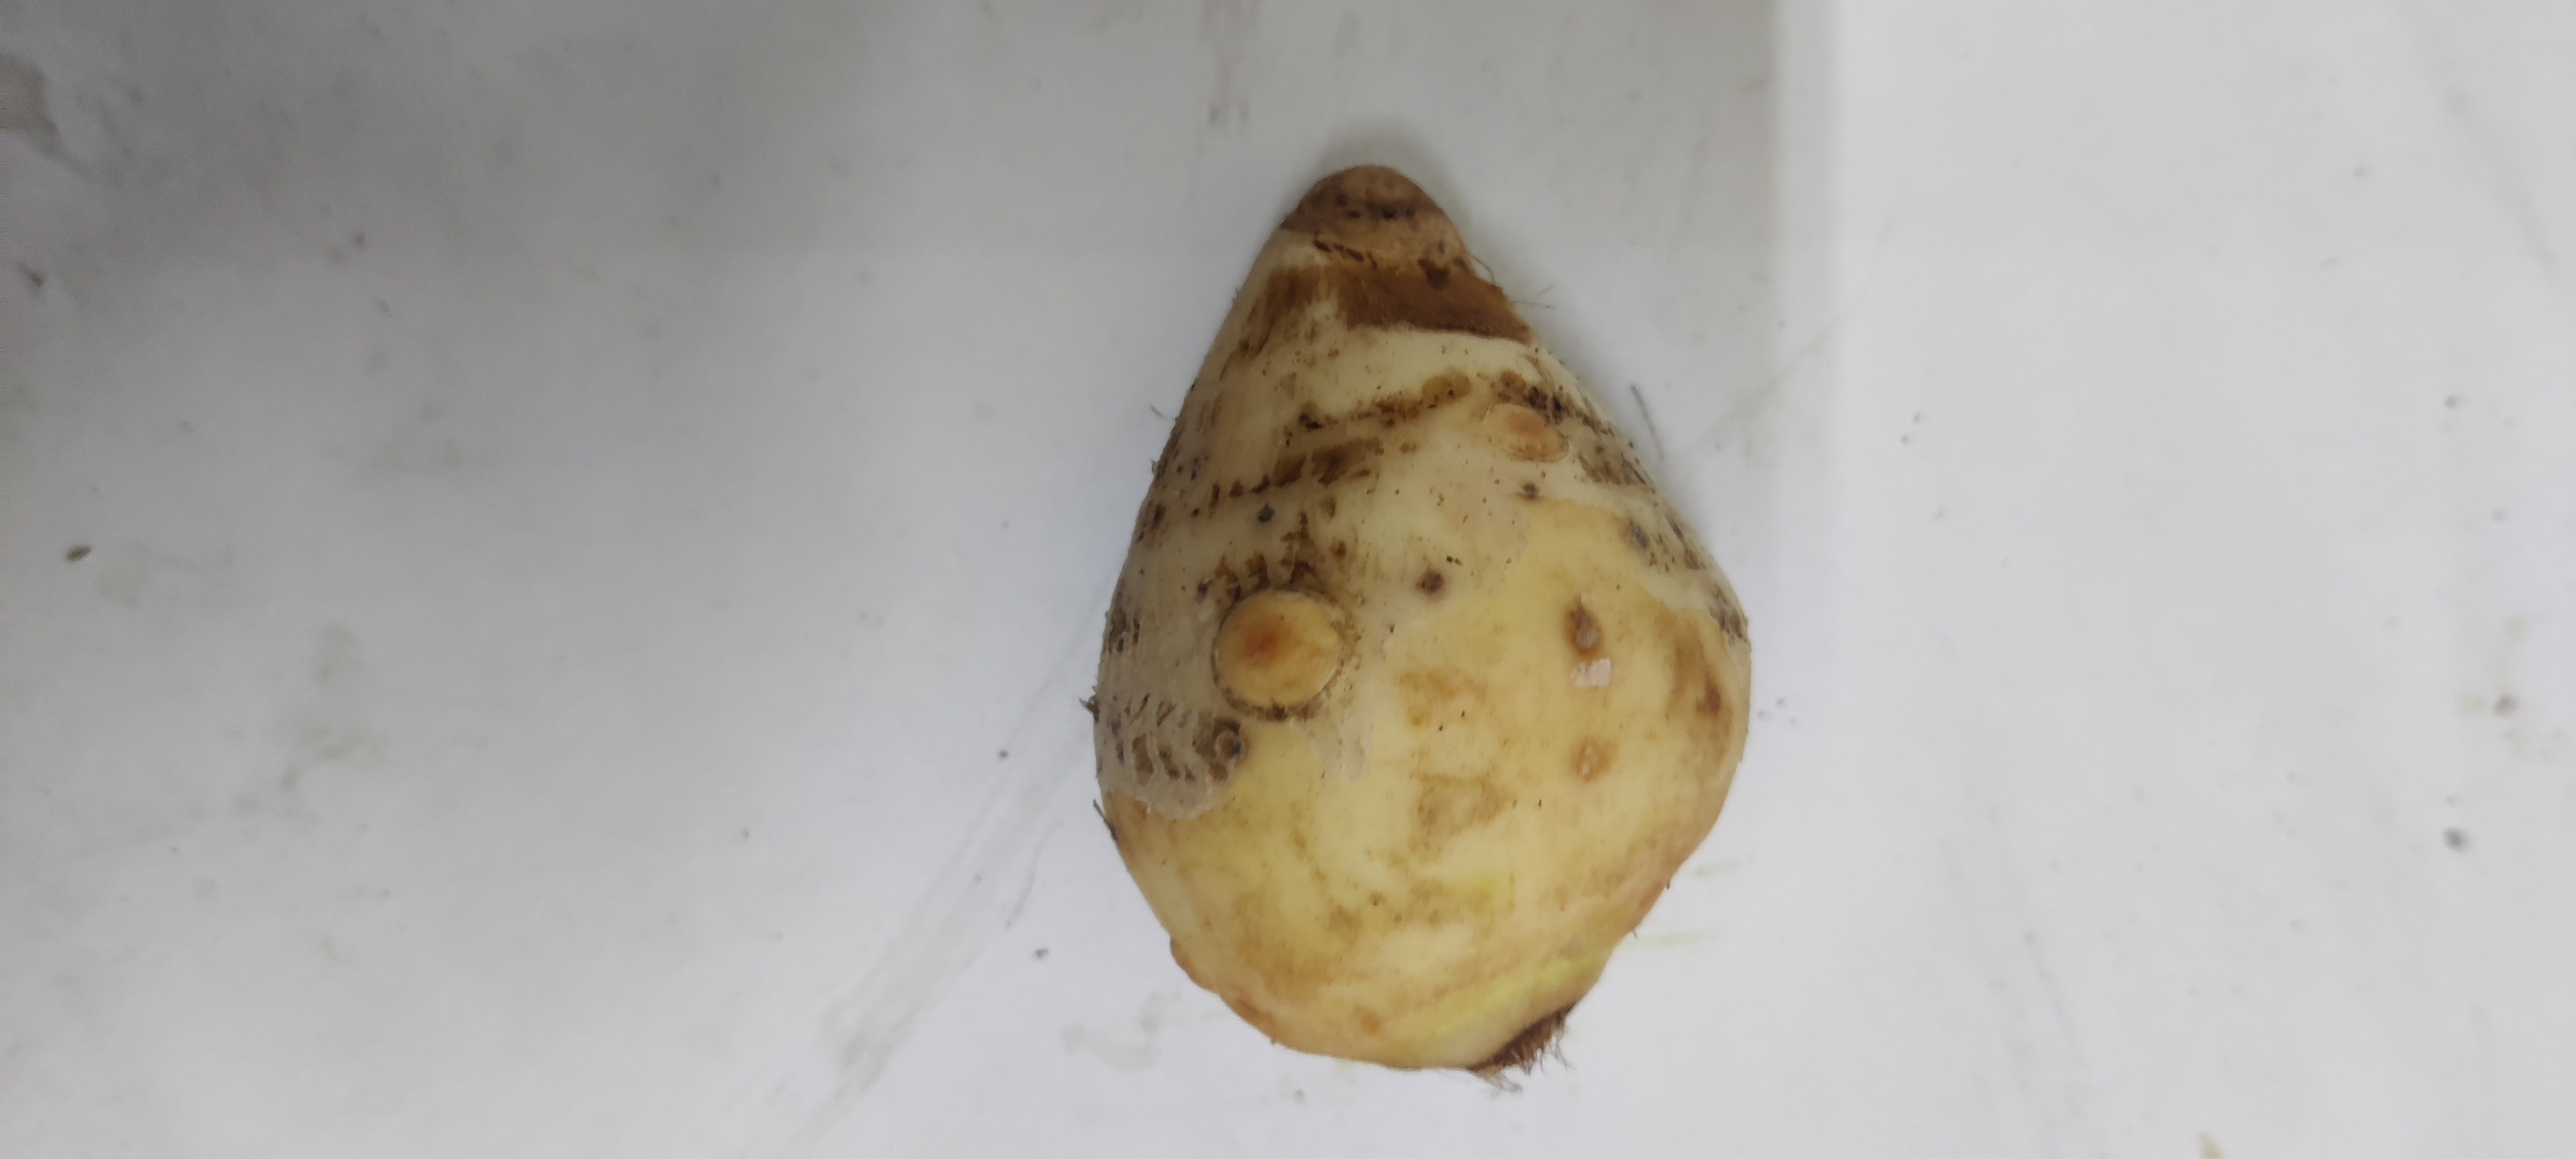
Crop: Taro root
Condition: Fresh